Question: Please indicate a possible affordance area of the cup that can be used for containing liquid
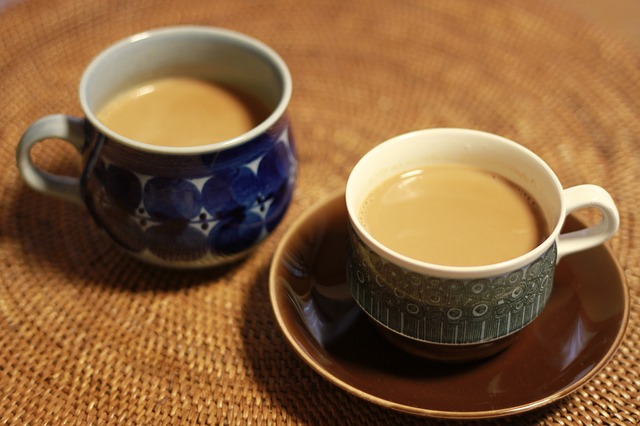
Answer: [17.5, 22.5, 298.5, 264.5]